Echos

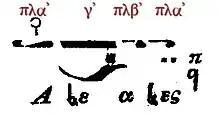
Current and ancient enechema of (Chrysanthos 1832, 139)

Each echema is followed by the incipit of a sticheron idiomelon which illustrates a certain melos of the echos. The following book Kekragarion illustrates, how the hesperinos psalm κύριε ἐκέκραξα has to be sung according to the sticheraric melos of each echos. The Kekragarion was later included in the printed editions of the Anastasimatarion or Voskresnik.